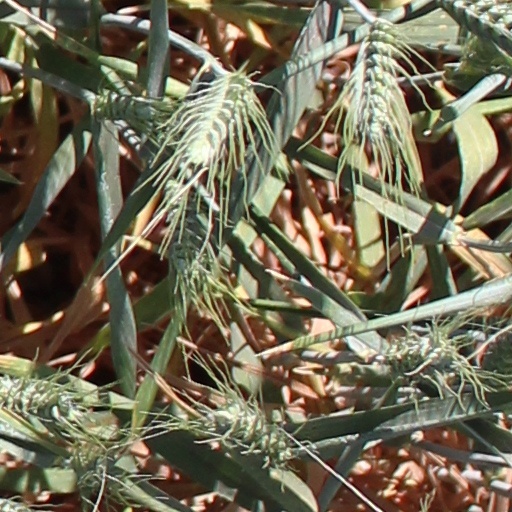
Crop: wheat